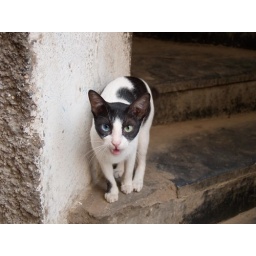
This cat with heterocromia( different colored eyes) was sitting around at Matarpacady in Mumbai, India.